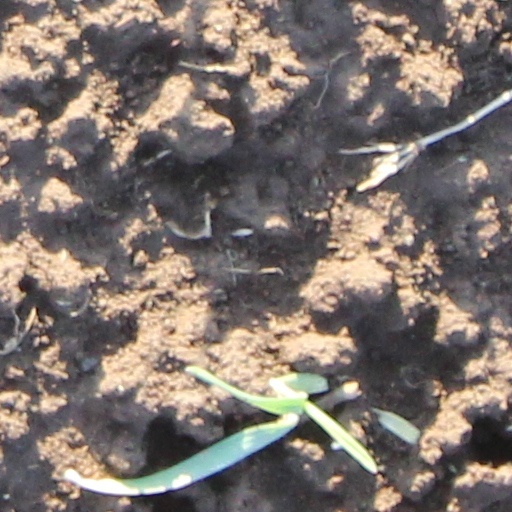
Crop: wheat